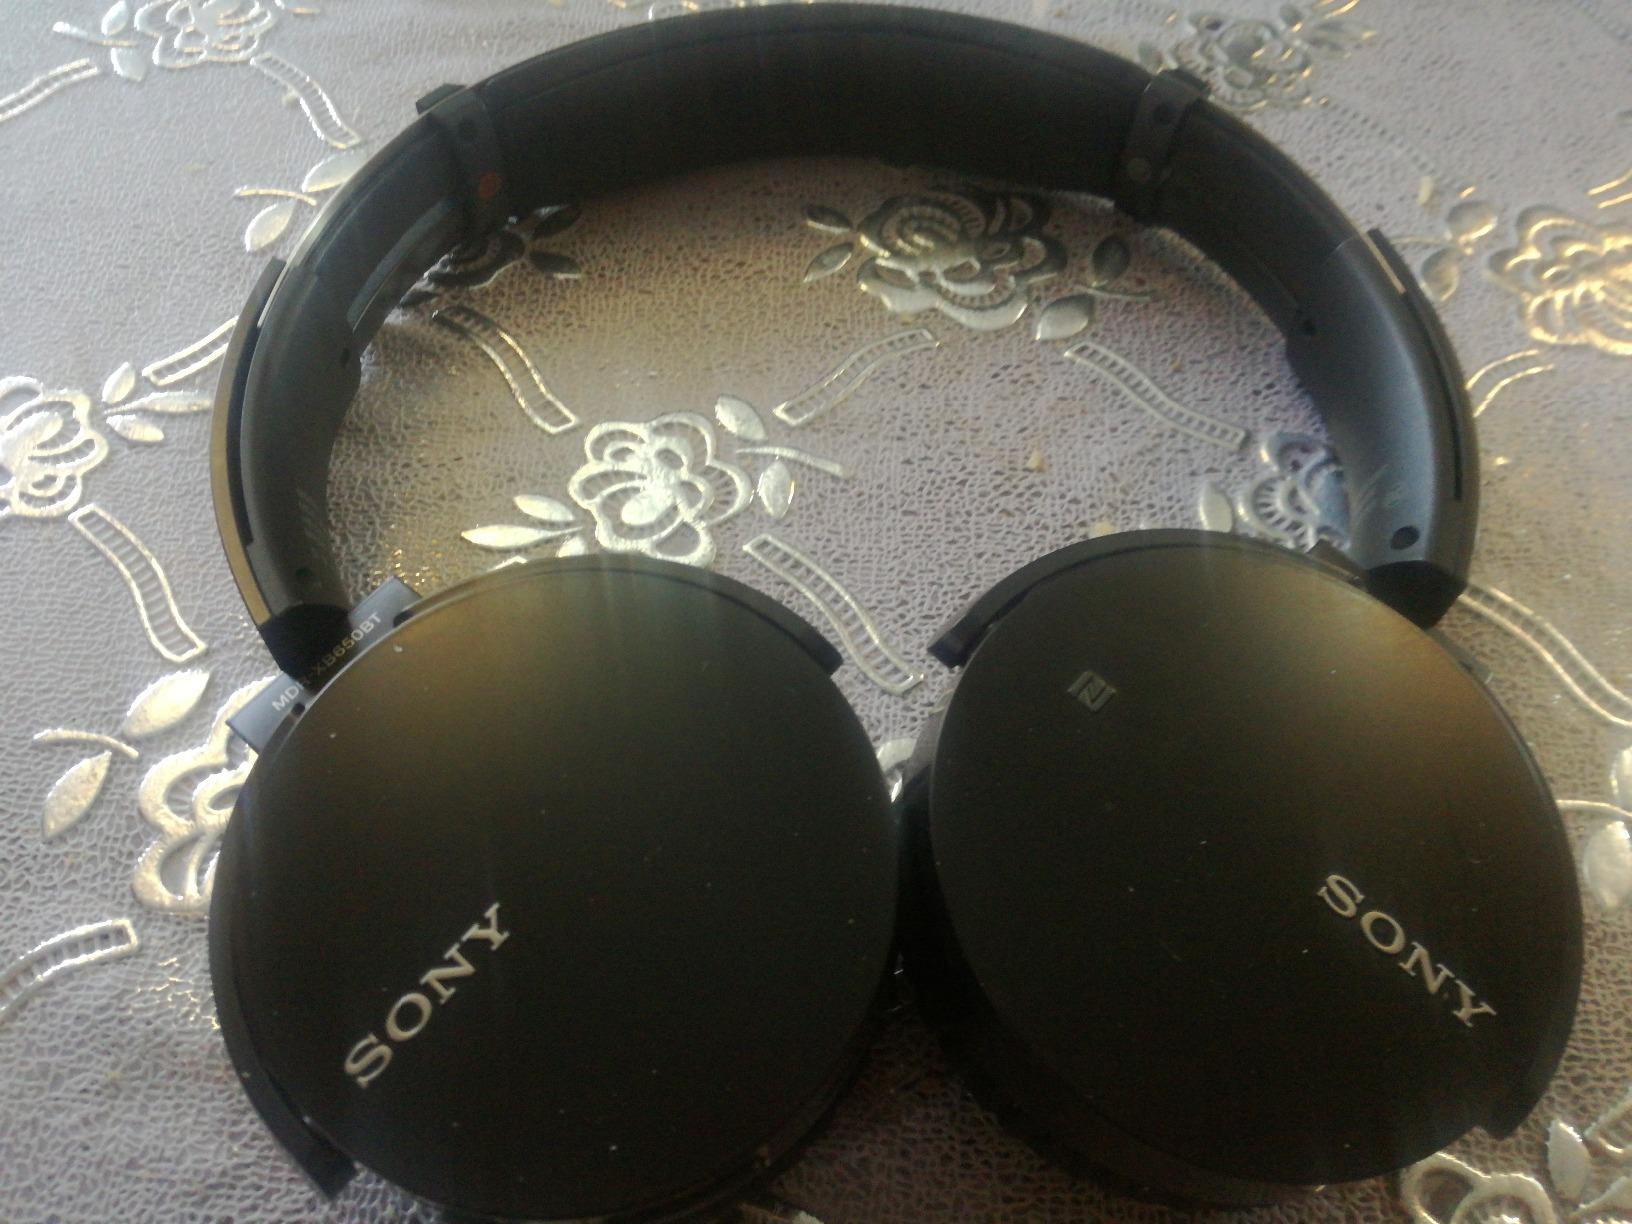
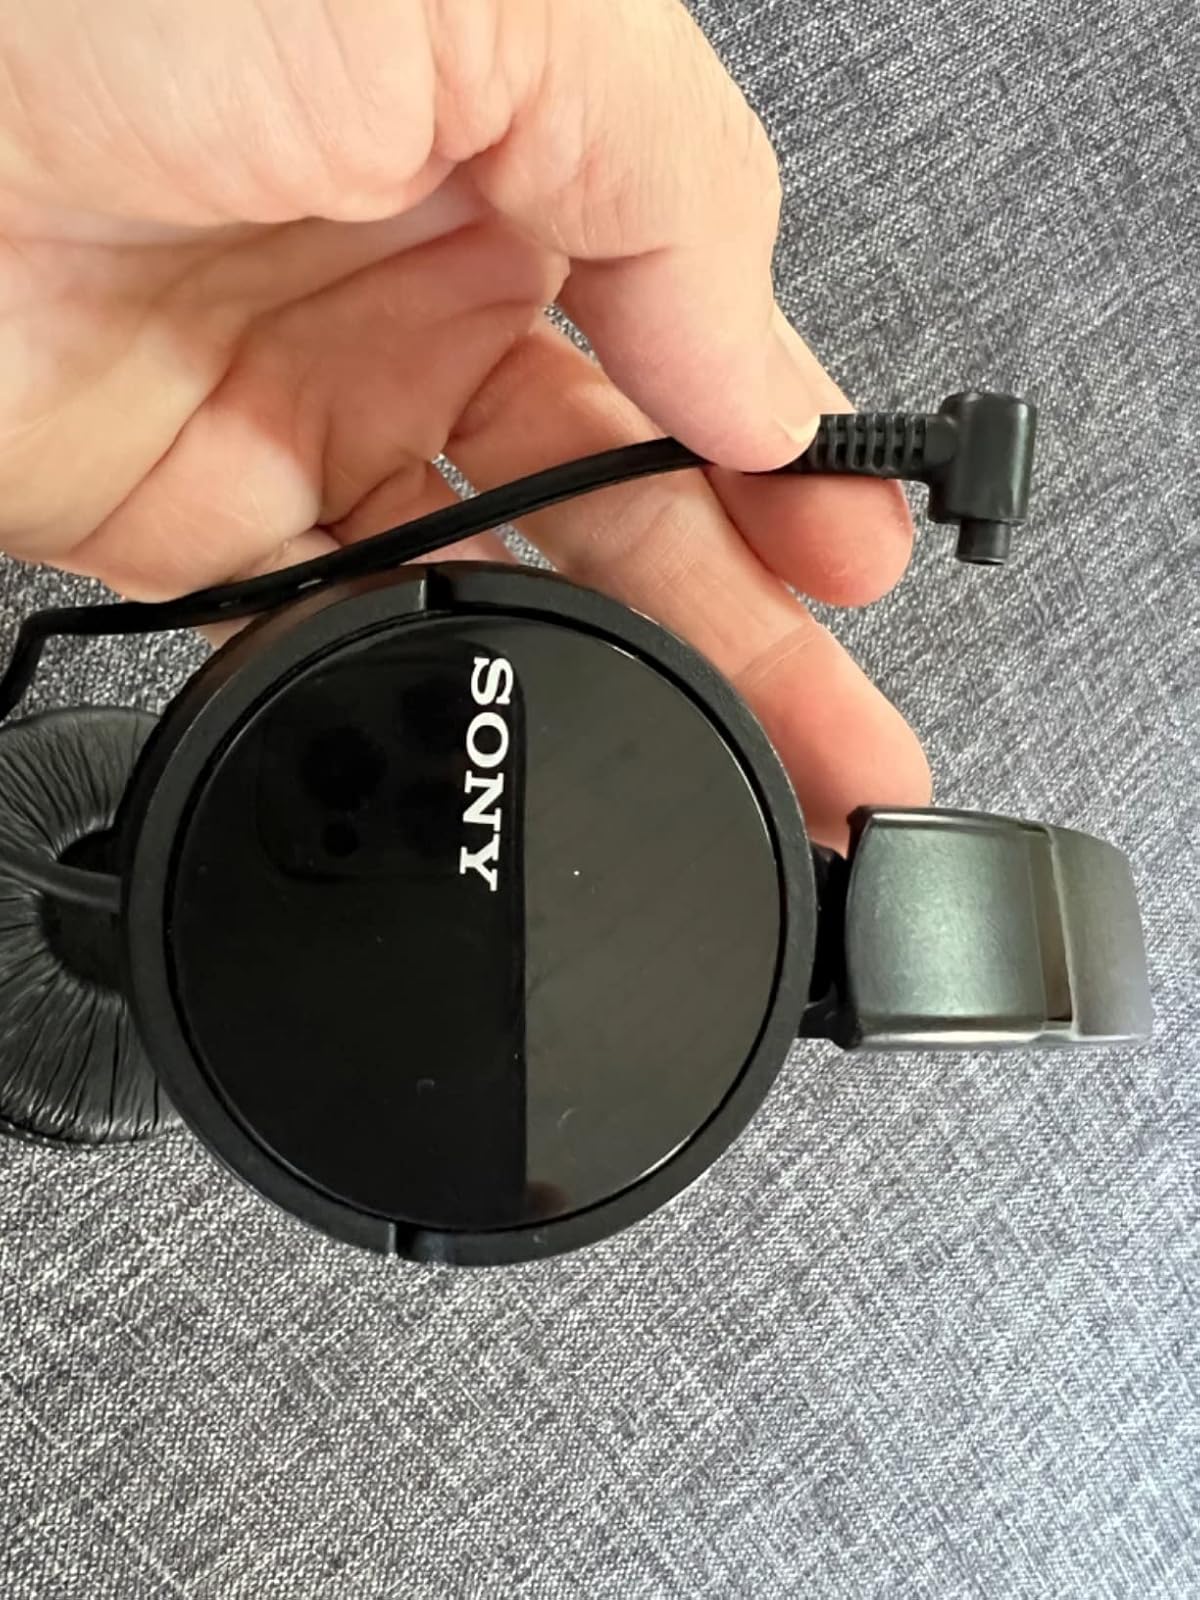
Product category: headphones
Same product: no